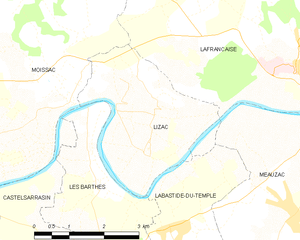
Carte des communes françaises Lizac
Lizac est une commune française située dans le département de Tarn-et-Garonne, en région Occitanie.